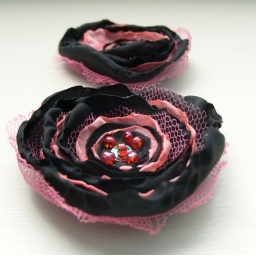
Shabby chic roses in pink and black